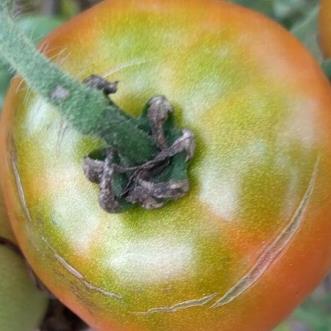
Crop: Tomato
Condition: excess-nitrogen-d